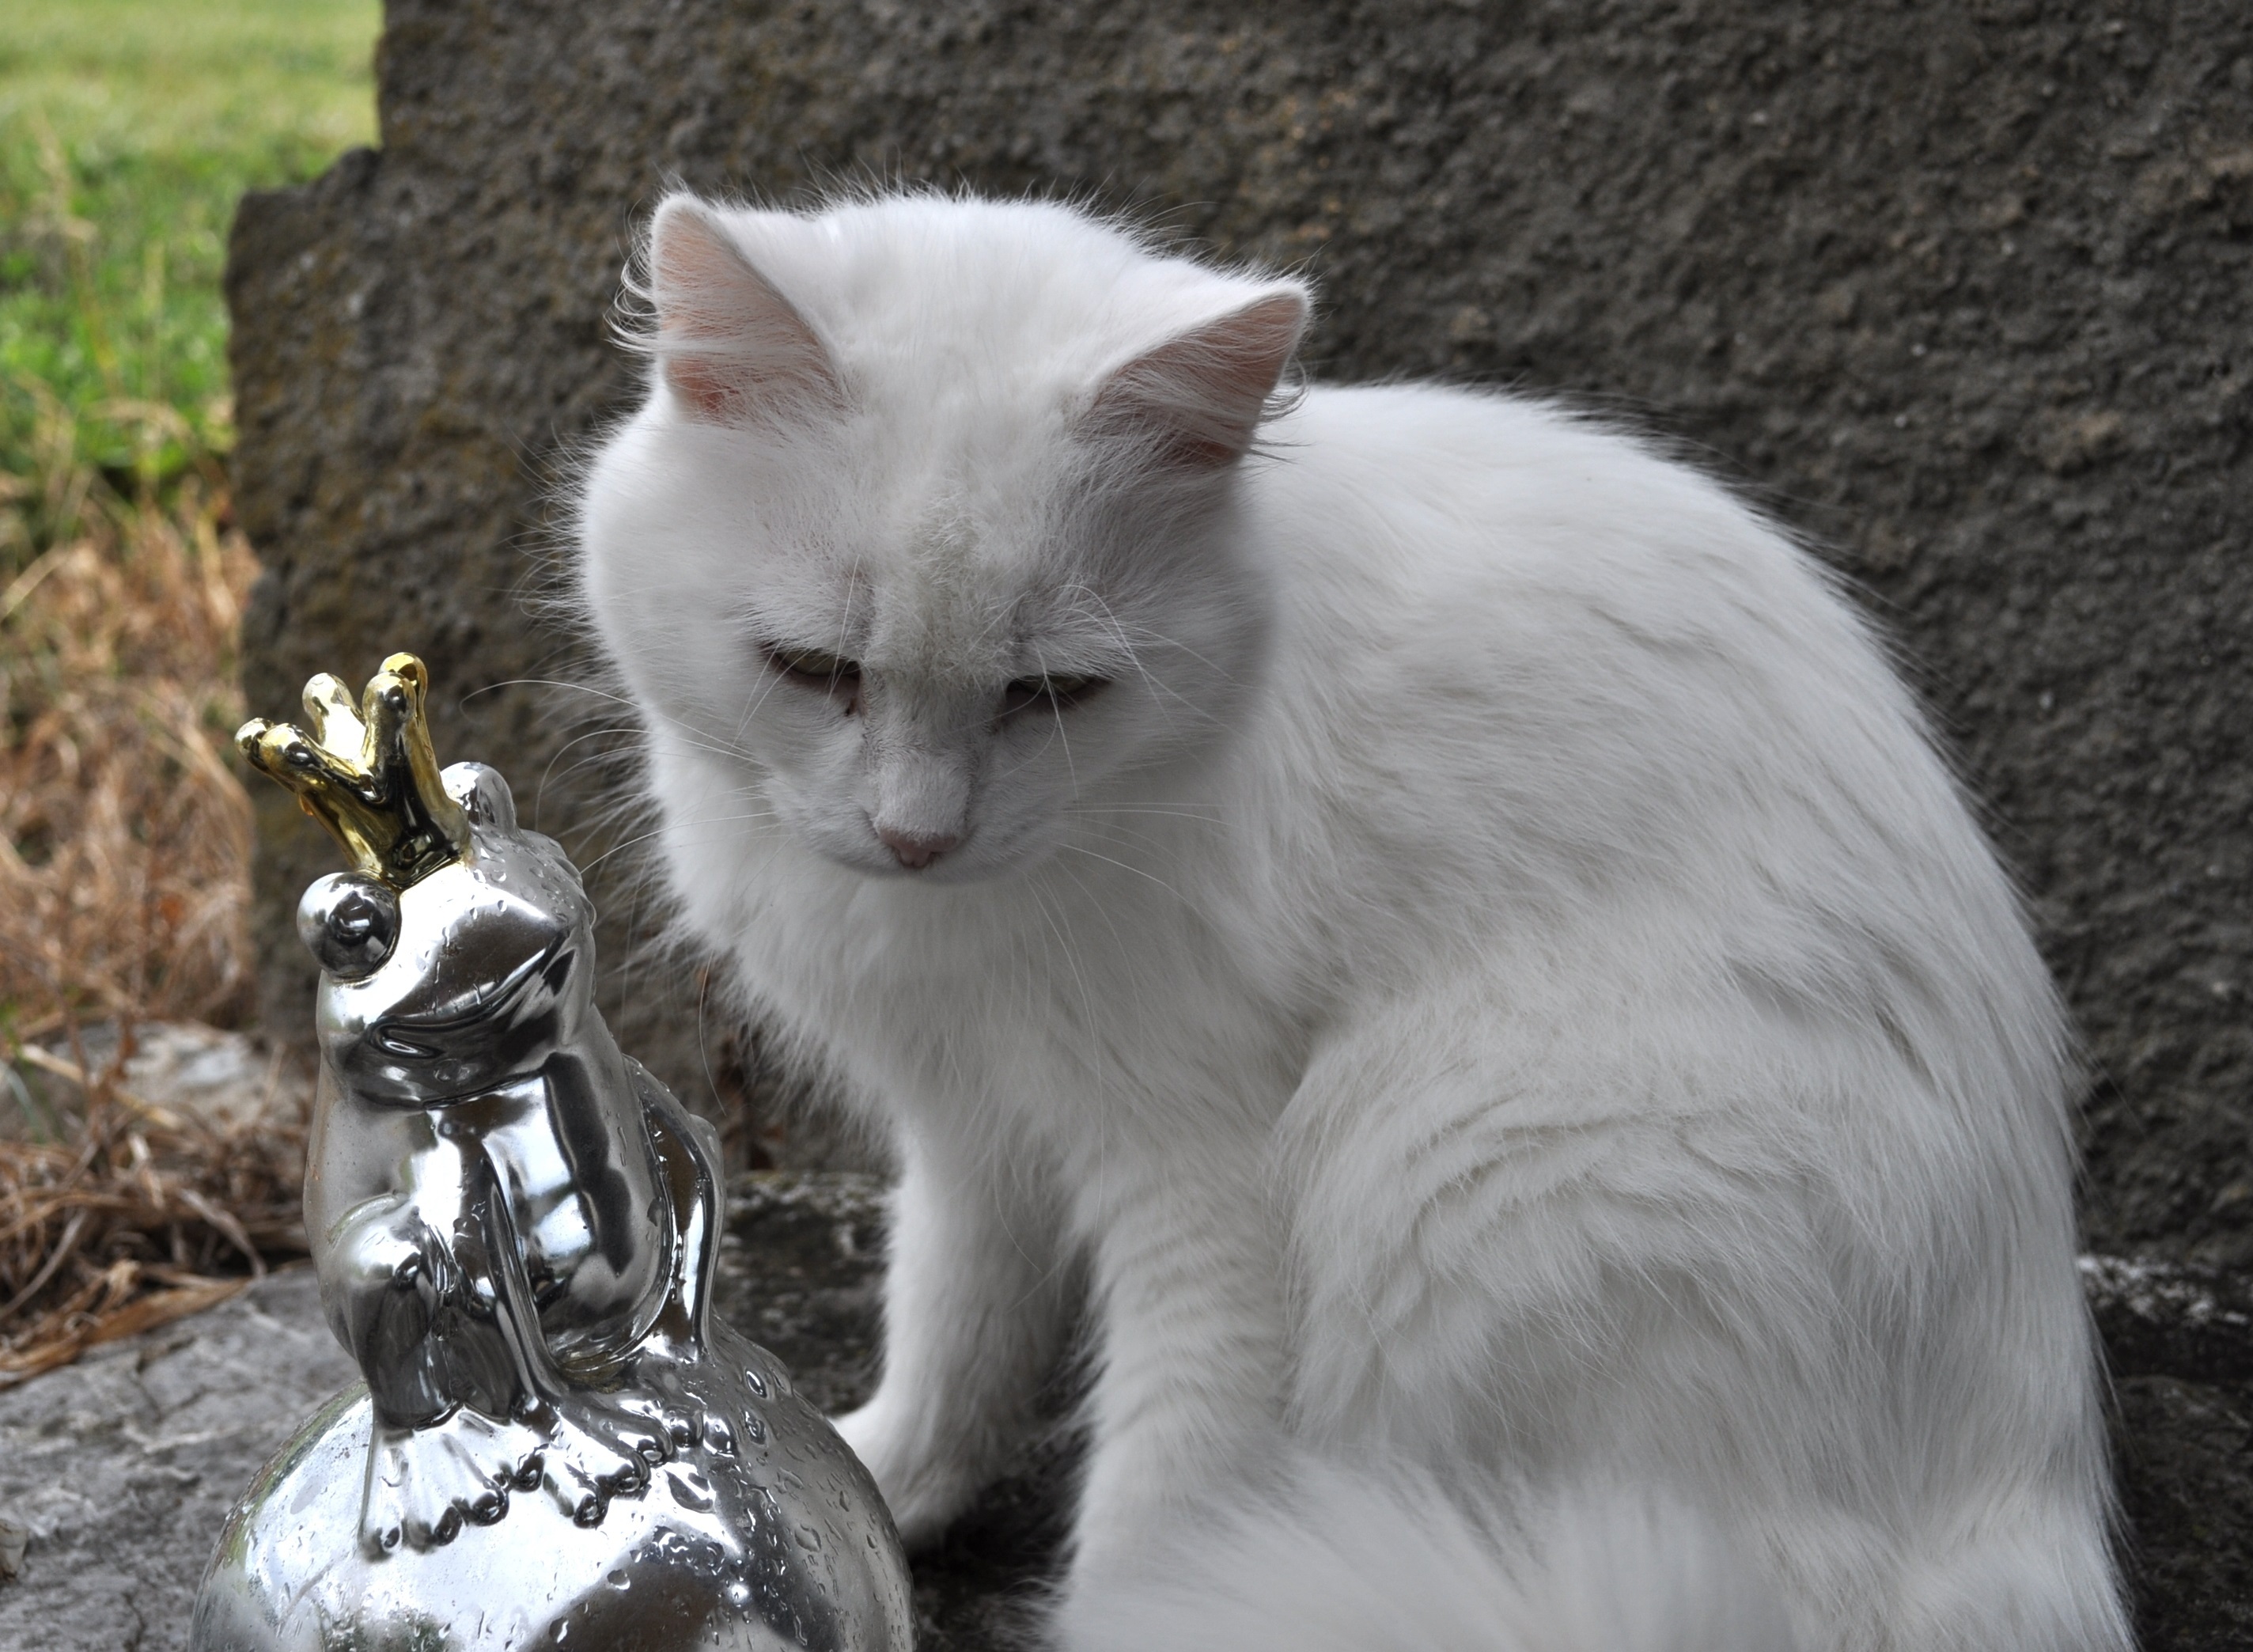
white, animal, cute, wall, pet, cat, mammal, fauna, whiskers, vertebrate, domestic cat, white cat, frog prince, small to medium sized cats, cat like mammal